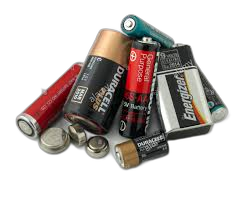
Waste category: battery